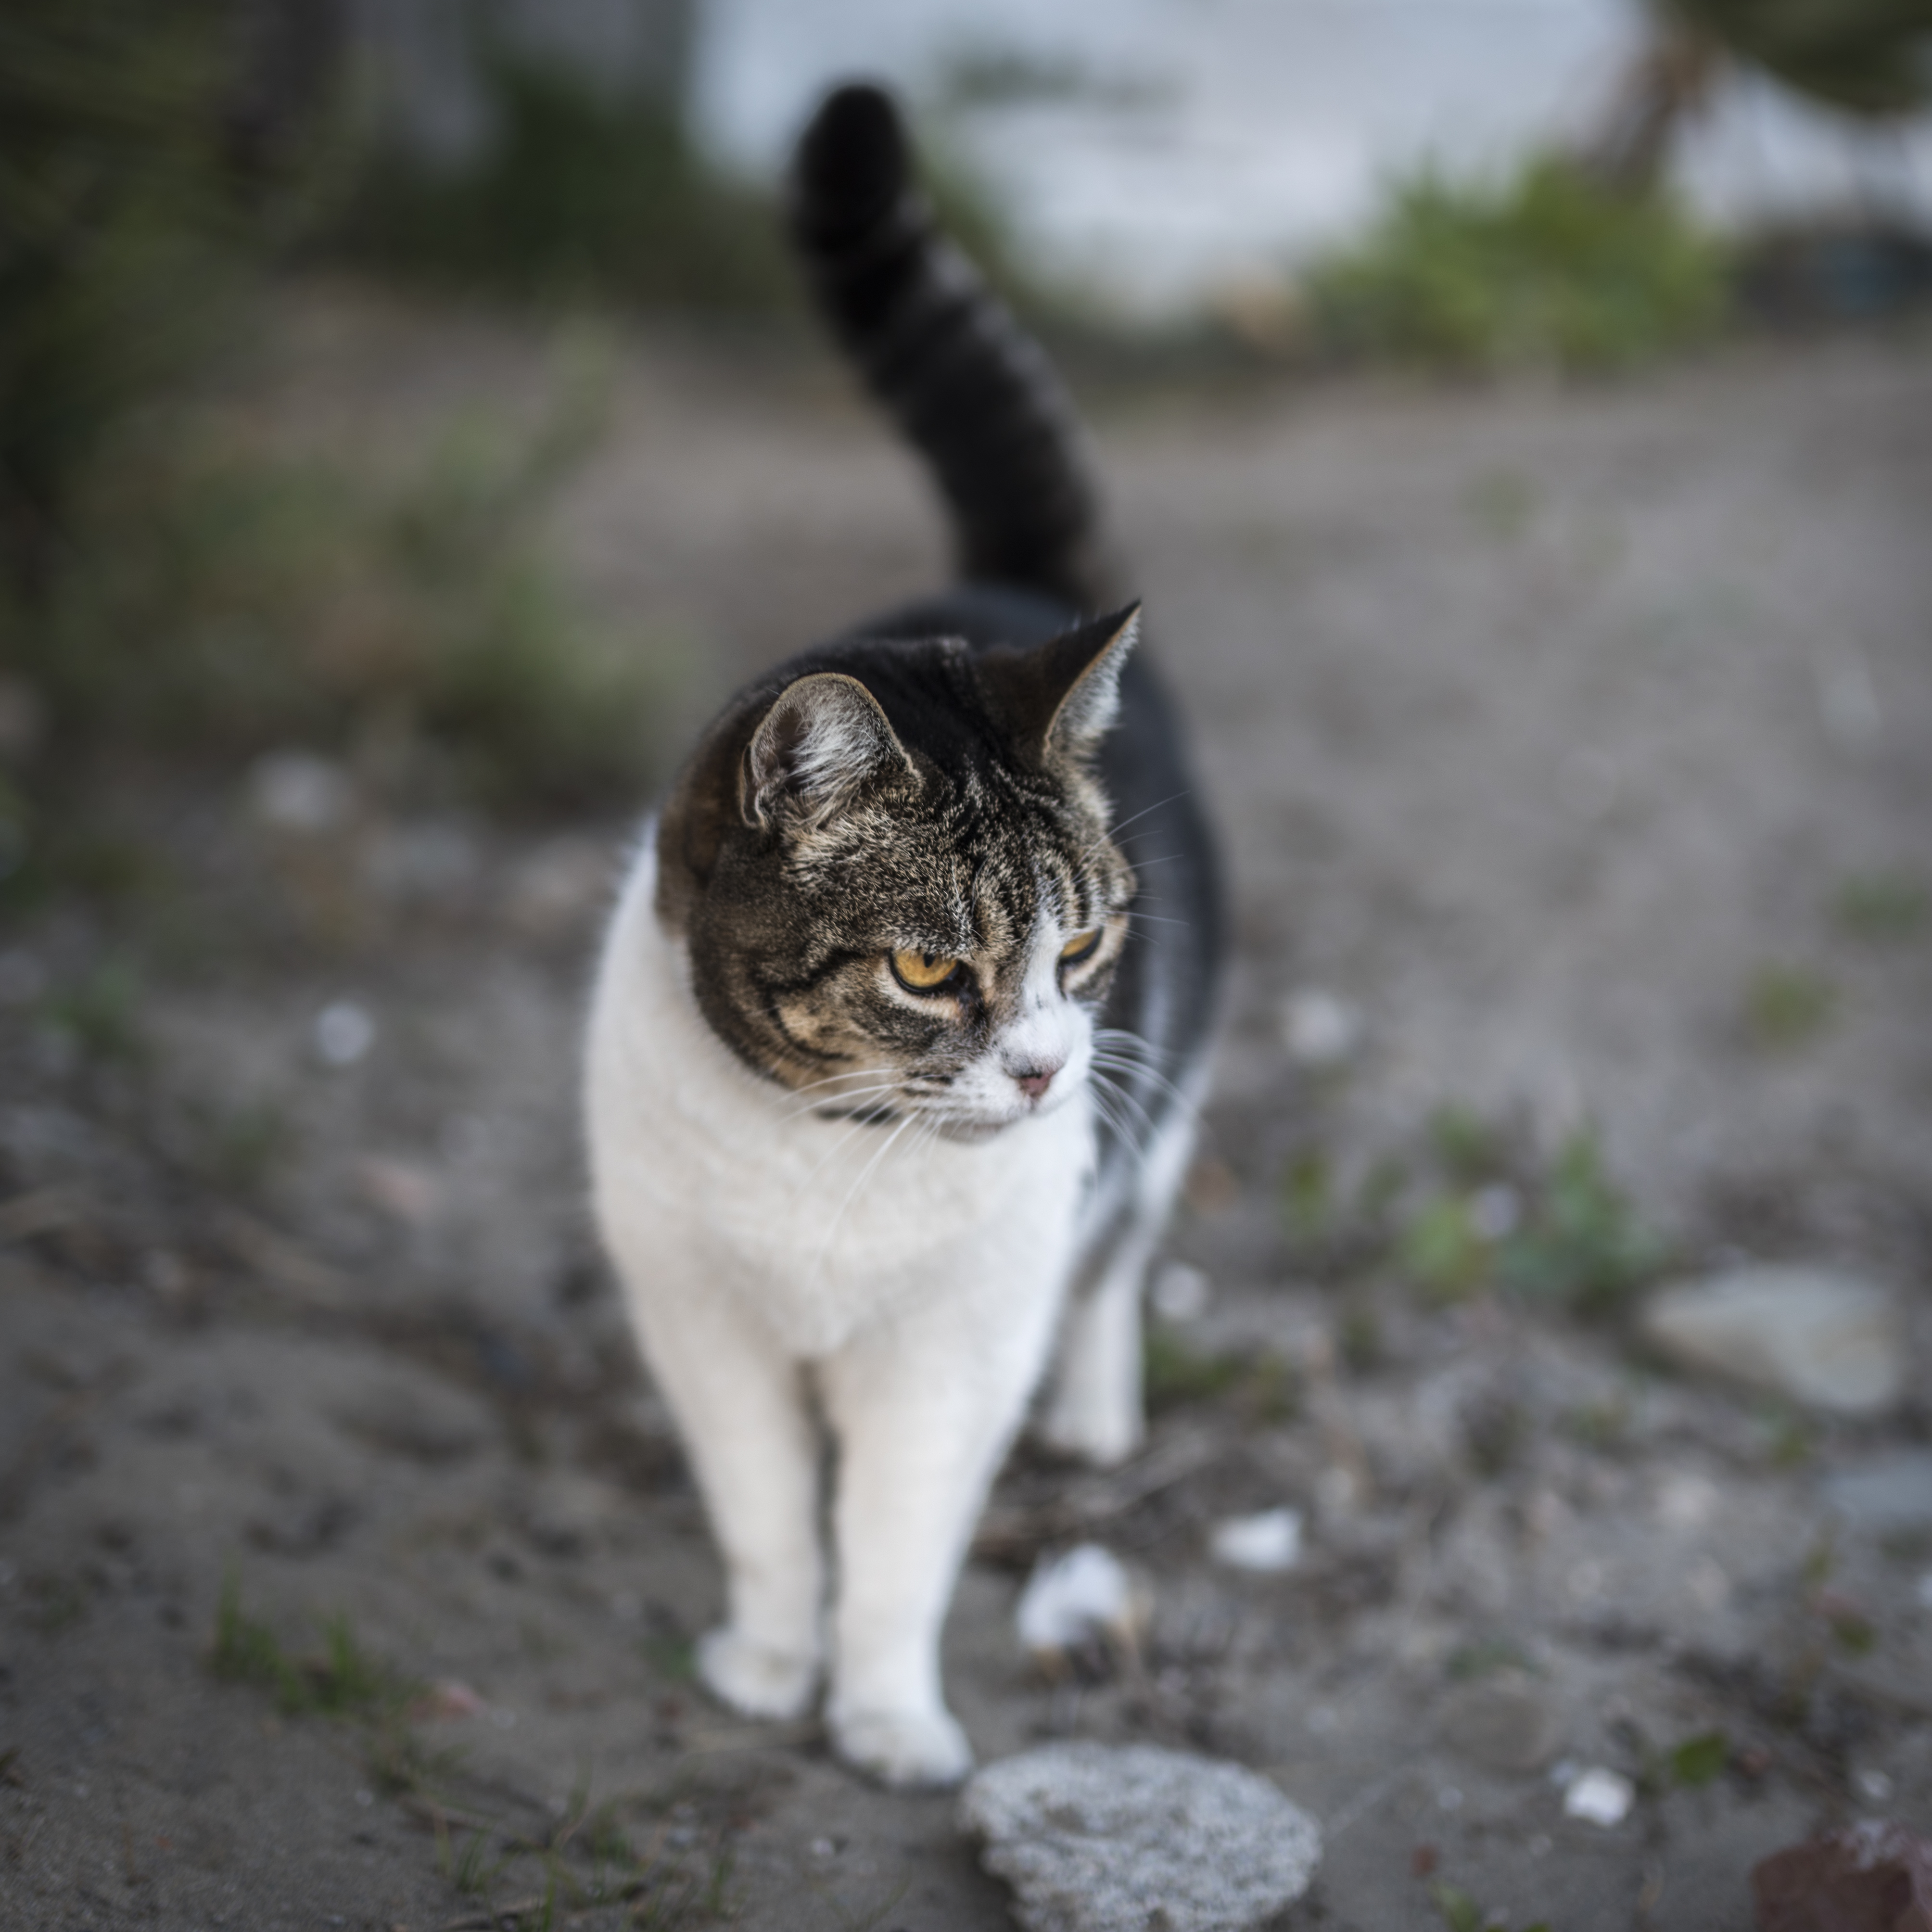
rock, blur, hair, animal, cute, stone, looking, pet, fur, cat, feline, tabby, soil, mammal, fauna, close up, eyes, whiskers, kitty, vertebrate, adorable, domestic cat, glare, felidae, animal photography, small to medium sized cats, cat like mammal